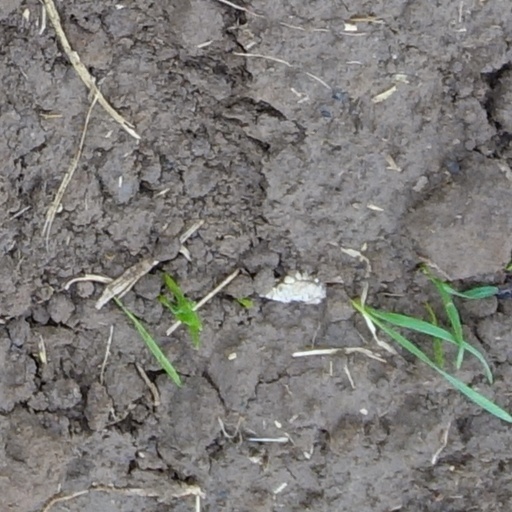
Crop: wheat